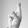
ASL letter: R